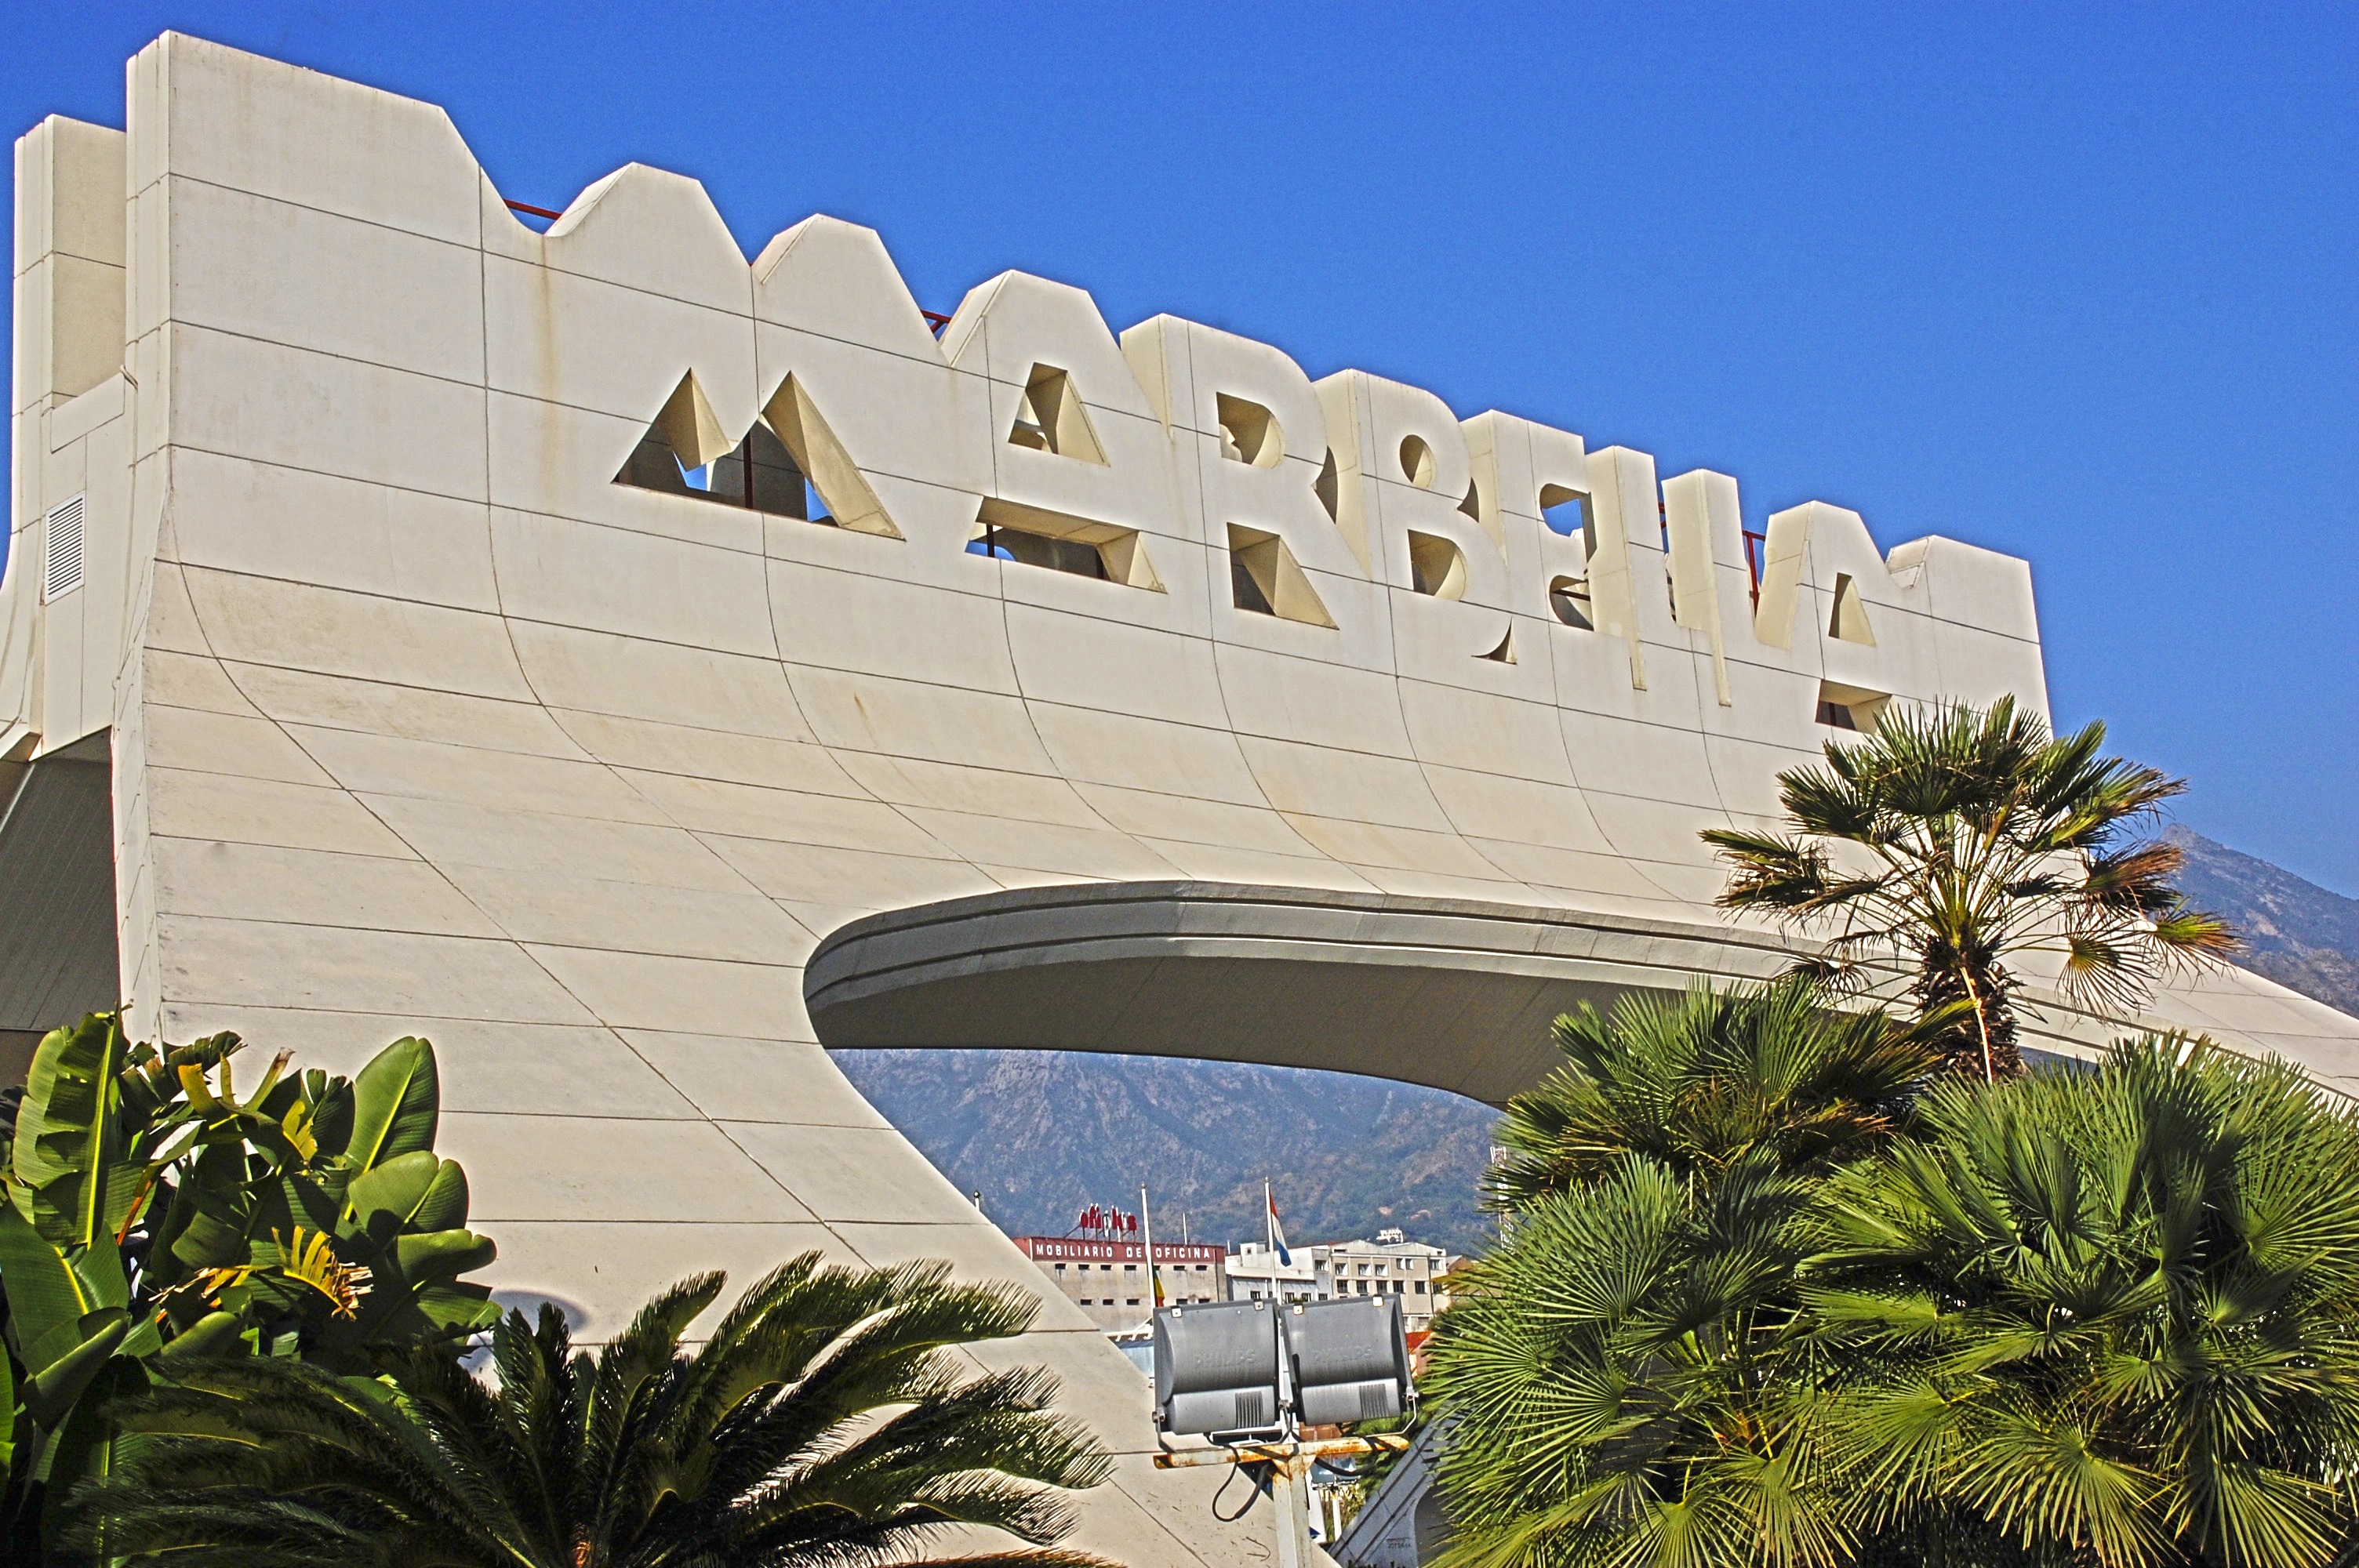
architecture, sky, villa, palace, city, vacation, sign, holiday, landmark, facade, tourism, spain, andalusia, arc, estate, palms, malaga, marbella, costa del sol